Women's Health Initiative

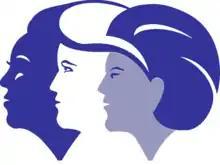
Logo for the Women's Health Initiative (WHI)

The Women's Health Initiative (WHI) was a series of clinical studies initiated by the U.S. National Institutes of Health (NIH) in 1991, to address major health issues causing morbidity and mortality in postmenopausal women. It consisted of three clinical trials (CT) and an observational study (OS). In particular, randomized controlled trials were designed and funded that addressed cardiovascular disease, cancer, and osteoporosis.